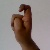
The image shows a hand gesture representing the letter 'X' in Indian Sign Language.